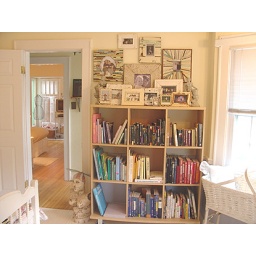
books and photos in spare bed